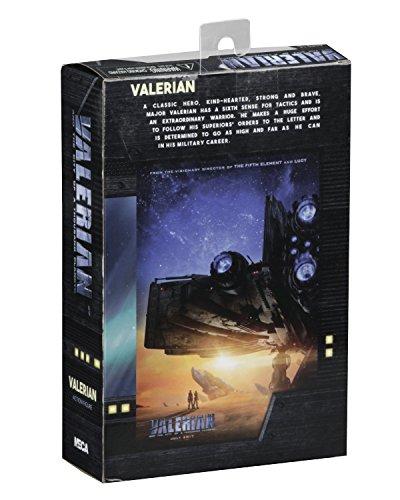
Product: NECA - Valerian and The City of a Thousand Planets - 7" Action Figure - S1 Valerian
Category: Toys & Games | Toy Figures & Playsets | Action Figures
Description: Based on the 2017 film Valerian and the City of a Thousand Planets.
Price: $20.20
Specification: ProductDimensions:1.5x3x7inches|ItemWeight:6.6ounces|ShippingWeight:6.7ounces(Viewshippingratesandpolicies)|DomesticShipping:ItemcanbeshippedwithinU.S.|InternationalShipping:ThisitemcanbeshippedtoselectcountriesoutsideoftheU.S.LearnMore|ASIN:B07663PWX3|Itemmodelnumber:45351|Manufacturerrecommendedage:14yearsandup